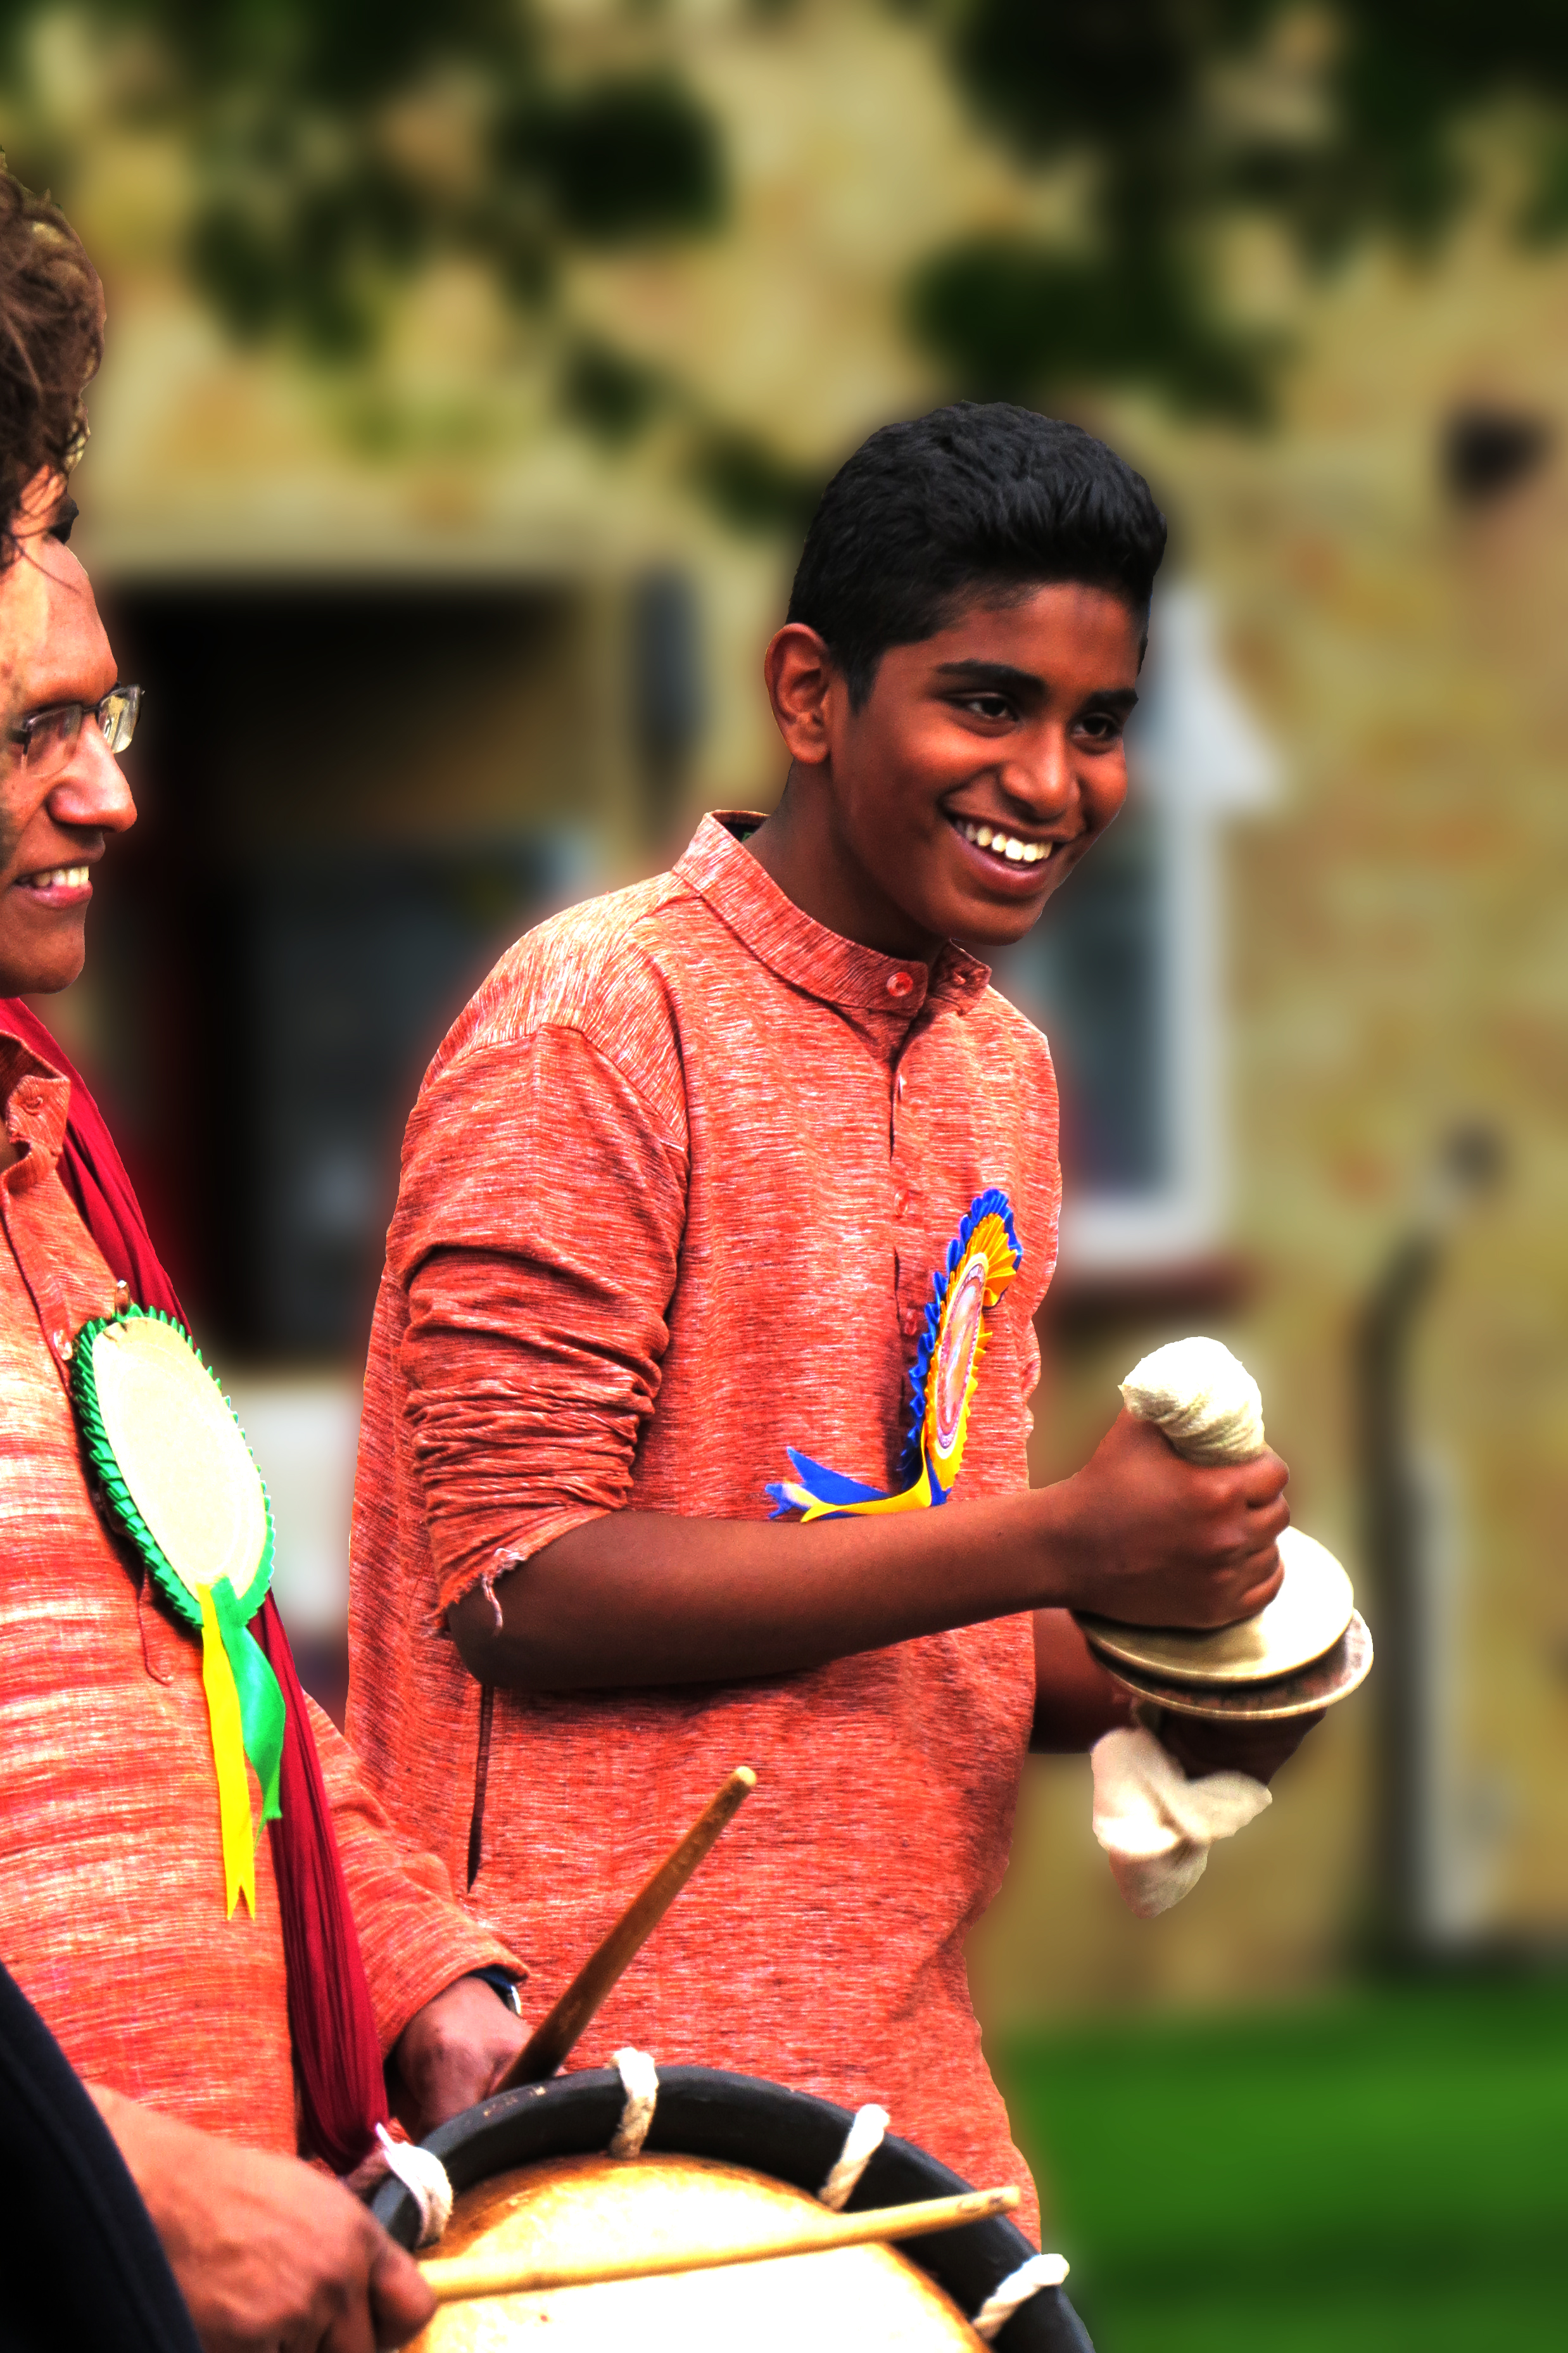
recreation, red, human, leisure, smile, player, uk, fun, peterborough, ourladypeaceprocession, skin head percussion instrument